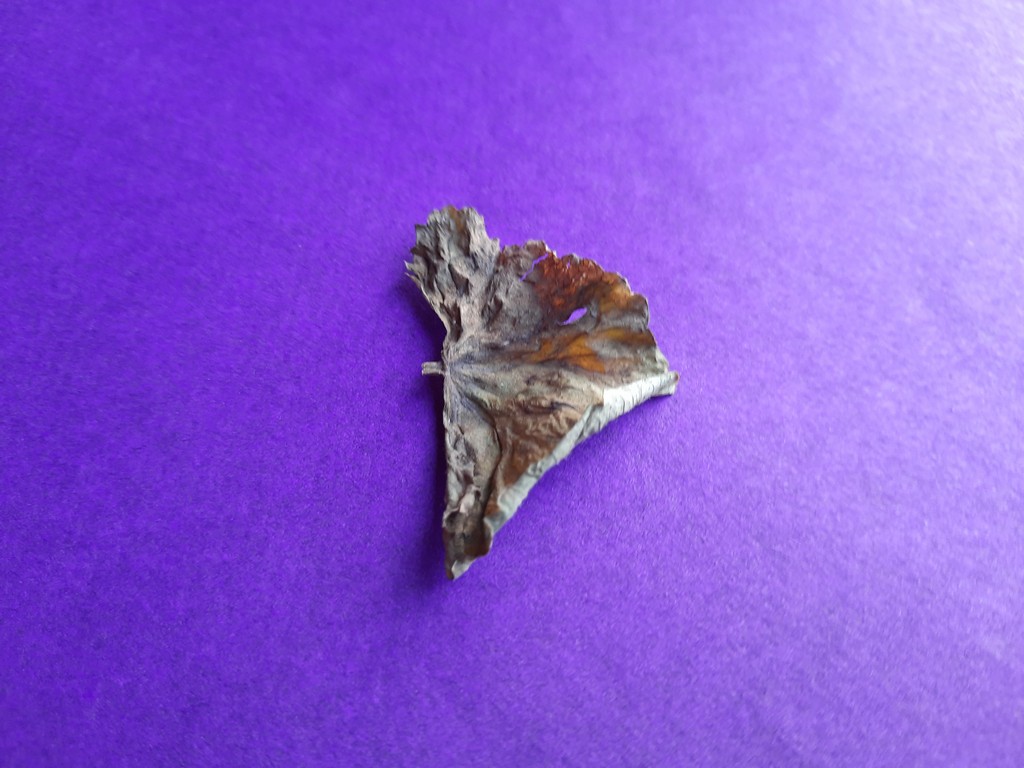
Label: Dried